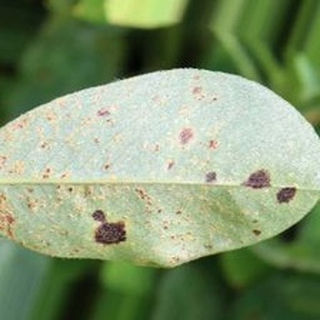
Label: groundnut_rust